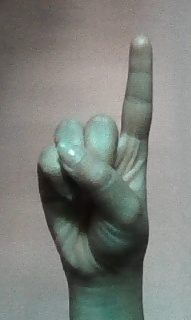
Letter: bb